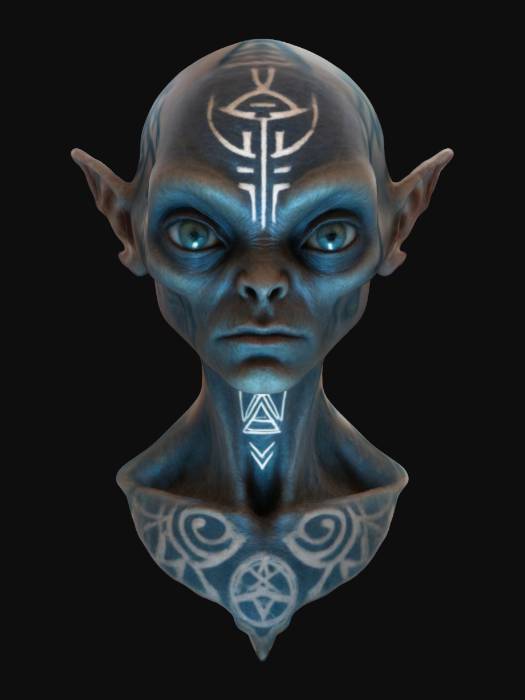
미적 점수 (1~10점): 8